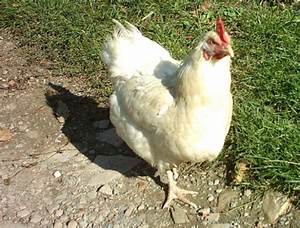
Label: chicken